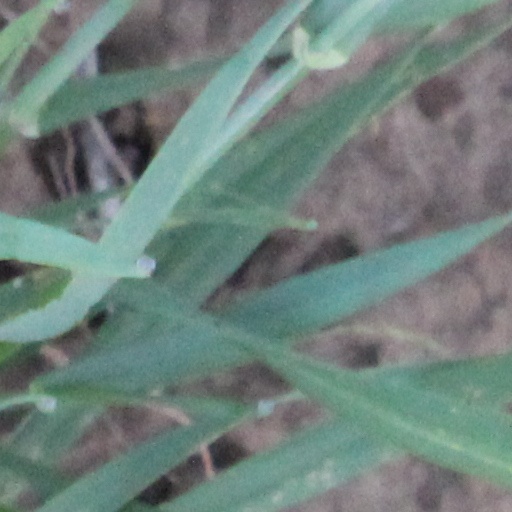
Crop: wheat